James II of England

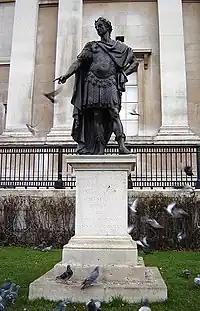

Charles II died on 6 February 1685 from apoplexy, after supposedly converting to Catholicism on his deathbed. Having no legitimate children, he was succeeded by his brother James, who reigned in England and Ireland as James II and in Scotland as James VII. There was little initial opposition to James's accession, and there were widespread reports of public rejoicing at the orderly succession. He wished to proceed quickly to the coronation, and he and Mary were crowned at Westminster Abbey on 23 April 1685.